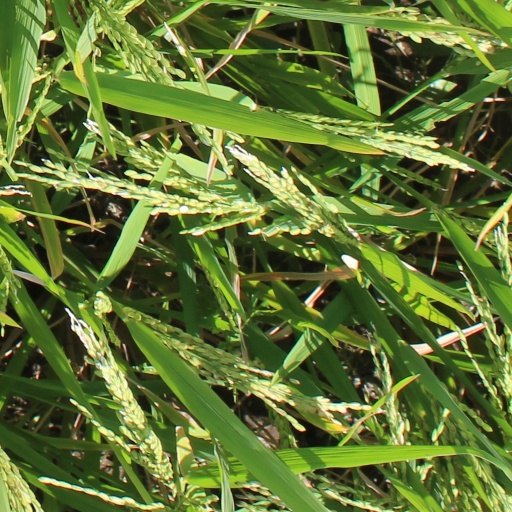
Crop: rice